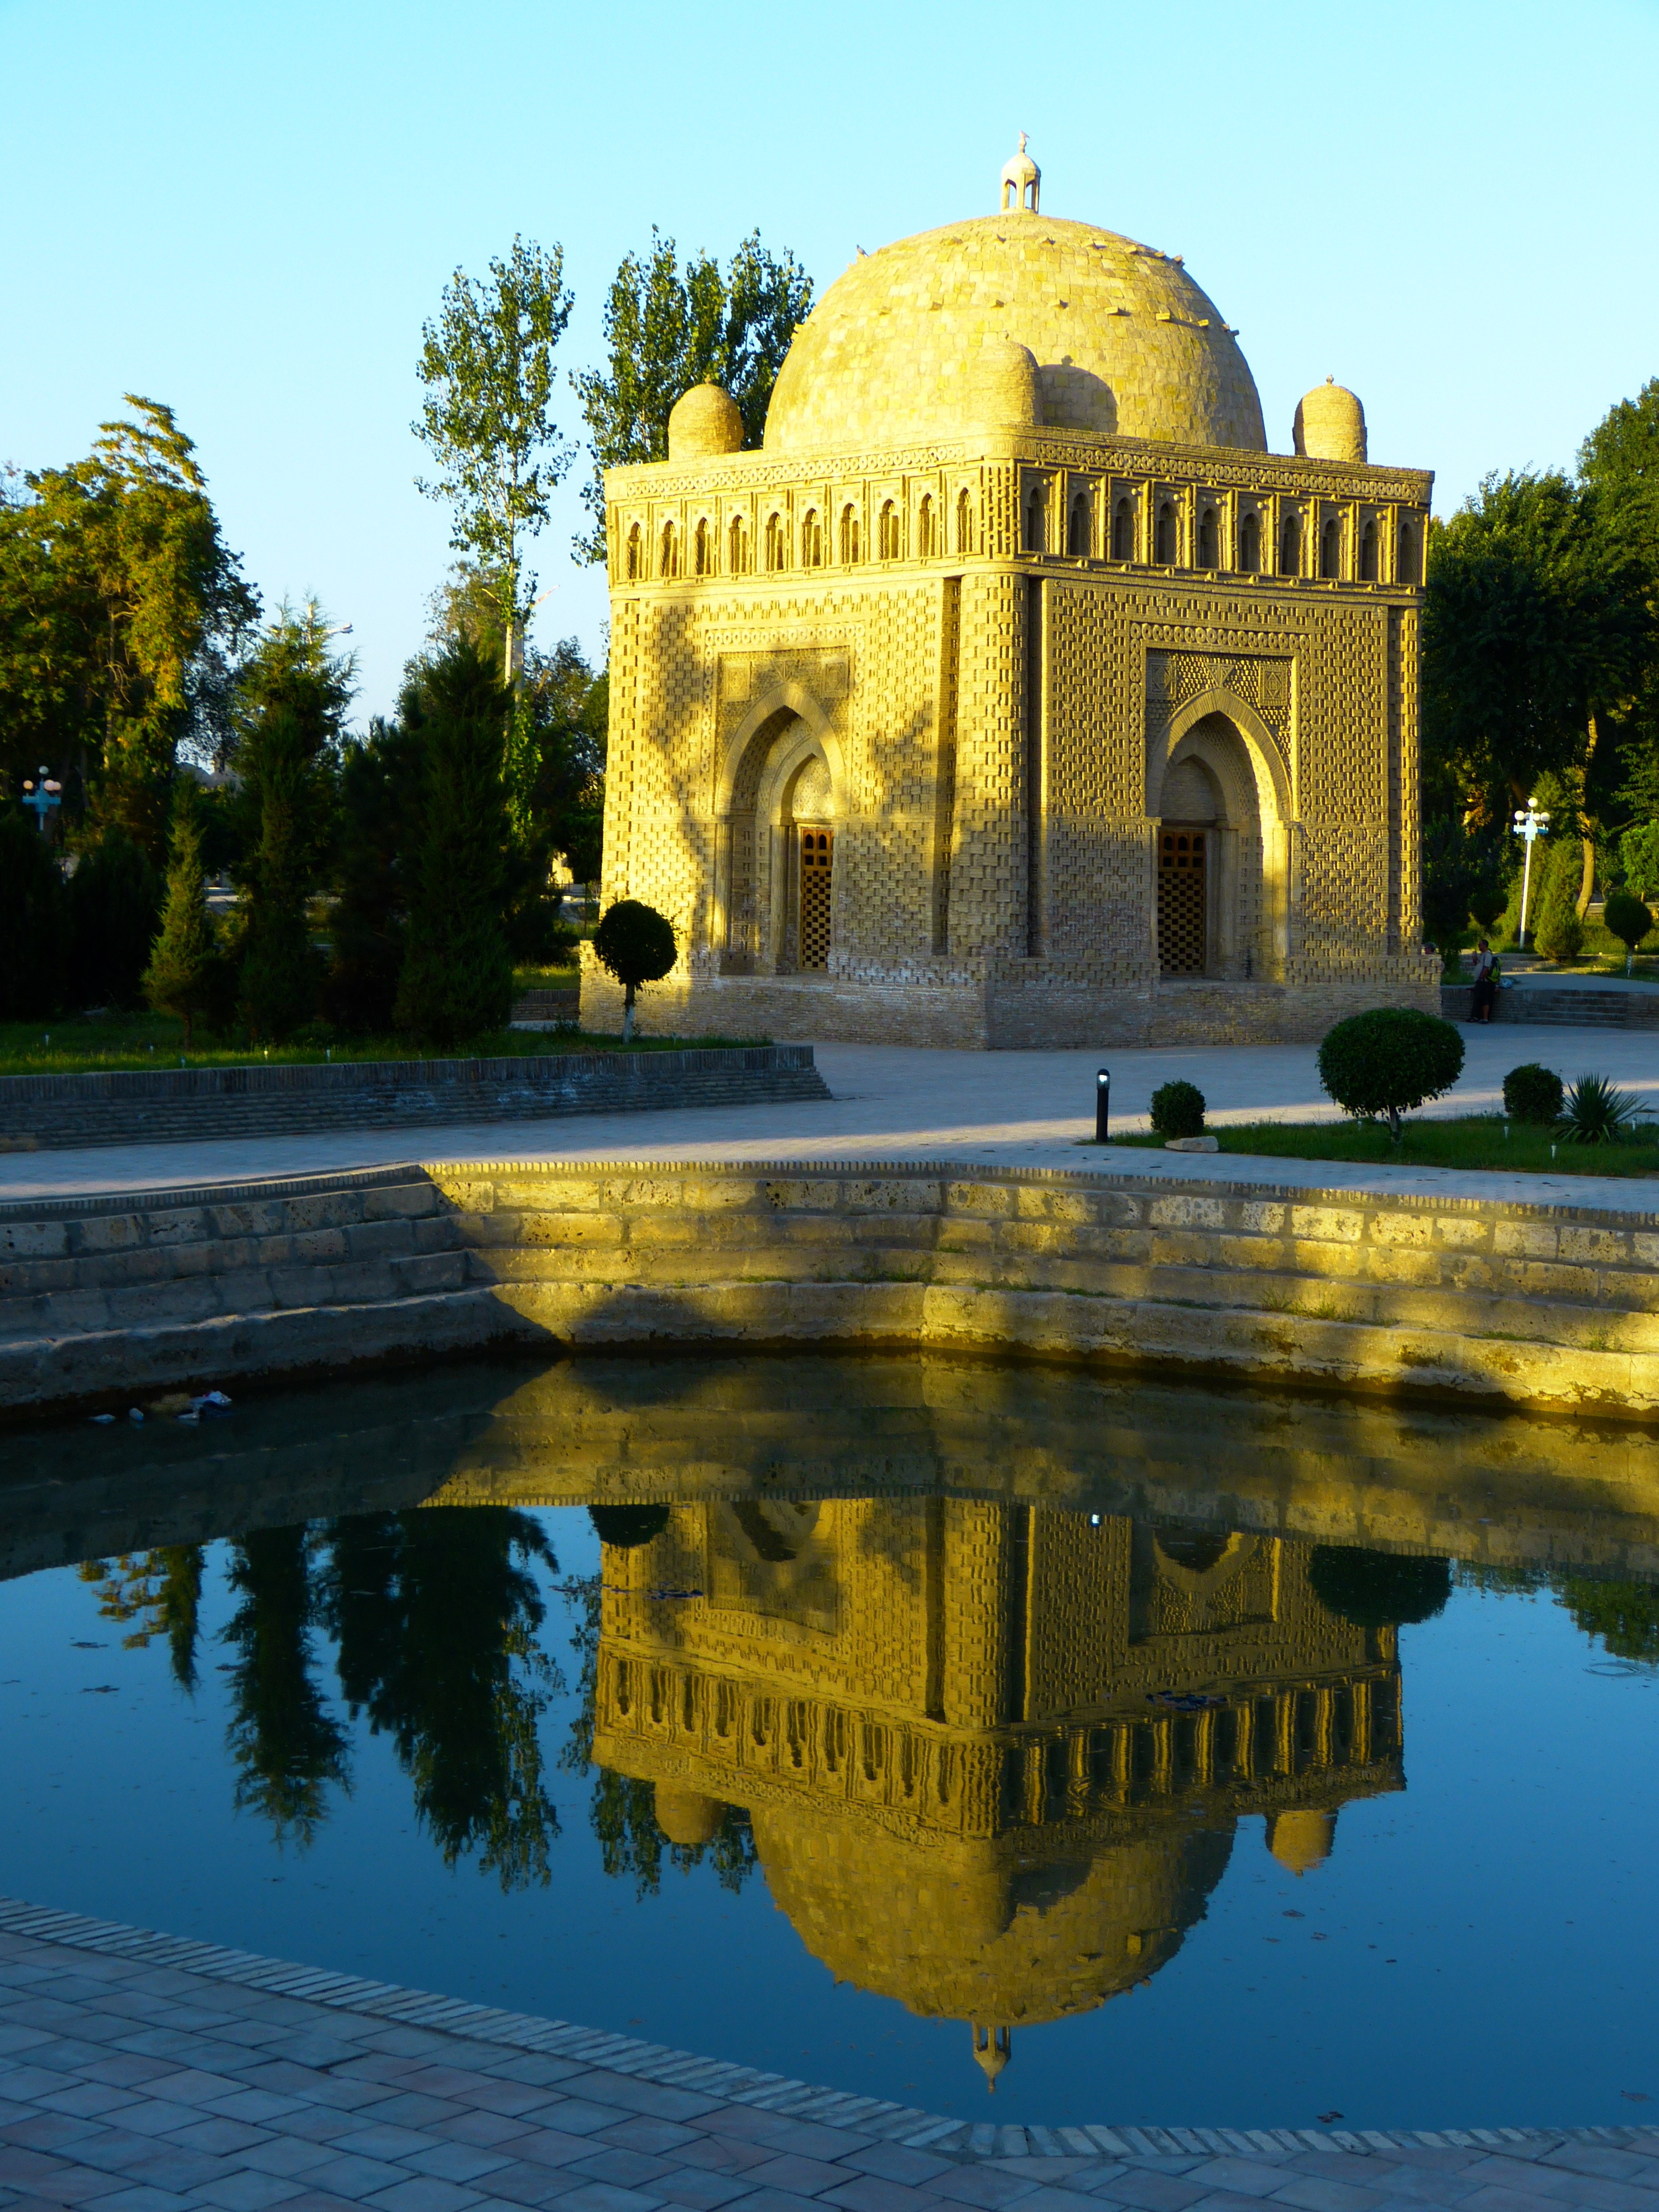
water, building, chateau, old, evening, twilight, reflection, landmark, place of worship, tomb, mirroring, uzbekistan, reflecting pool, bukhara, brick architecture, samanid mausoleum, ismail samanis, tholos tomb